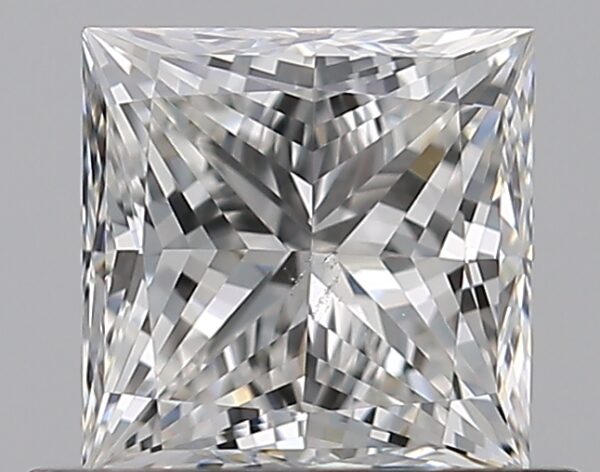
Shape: princess
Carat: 0.7
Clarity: SI1
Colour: G
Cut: EX
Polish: EX
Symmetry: VG
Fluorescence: N
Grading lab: GIA
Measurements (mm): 4.81 x 4.77 x 3.45